Hatem Ben Arfa

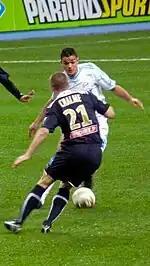
Ben Arfa taking on Bordeaux defender Matthieu Chalmé

Despite reported interest from English clubs Everton, Manchester United, Arsenal, and Spanish club Real Madrid, rumors of a move to rivals Marseille began to surface. On 28 June 2008, Lyon confirmed that a proposed transfer to Marseille had been cancelled for the time being. However, Ben Arfa confirmed to the local "La Provence" newspaper on 29 June that he had signed for the southern coast club and would not return to Lyon for pre-season training the following day. "La Provence" later reported that Ben Arfa had in fact missed training in Lyon on 30 June, confirming his intentions.